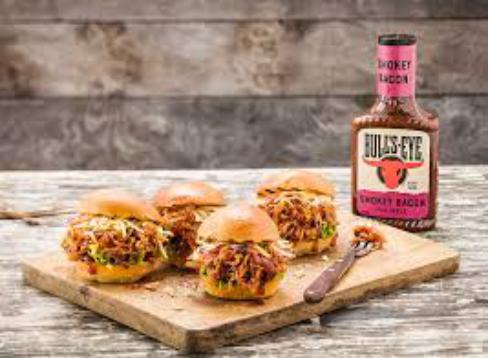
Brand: Bulls-Eye Barbecue
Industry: Food